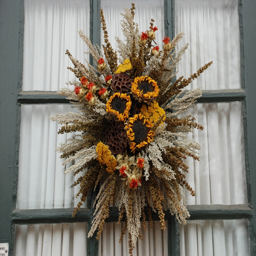
most wreaths used an assortment of dried grasses , flowers , and foliage .